Per il gusto di uccidere

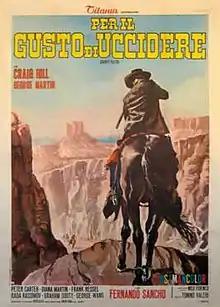

Per il gusto di uccidere (internationally released as Taste of Killing, "Lanky Fellow" and "For the Taste of Killing" and originally titled as "Cacciatore di taglie") is the 1966 Italian Spaghetti Western film debut directed by Tonino Valerii. It is also the first film to use the camera system known as 2P. It was filmed in Almería. It is produced by Francesco Genesi, Vincenzo Genesi, Daniele Senatore, Stefano Melpignano and Jose Lopez Moreno, scored by Nico Massi and edited by Rosa G. Salgado.